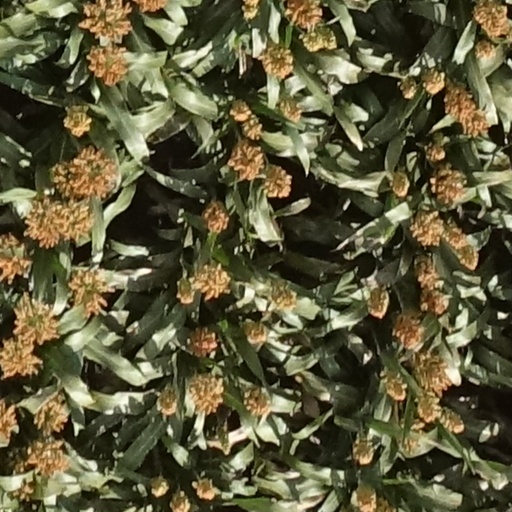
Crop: sorghum